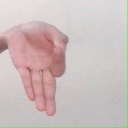
अक्षर: ज्ञ